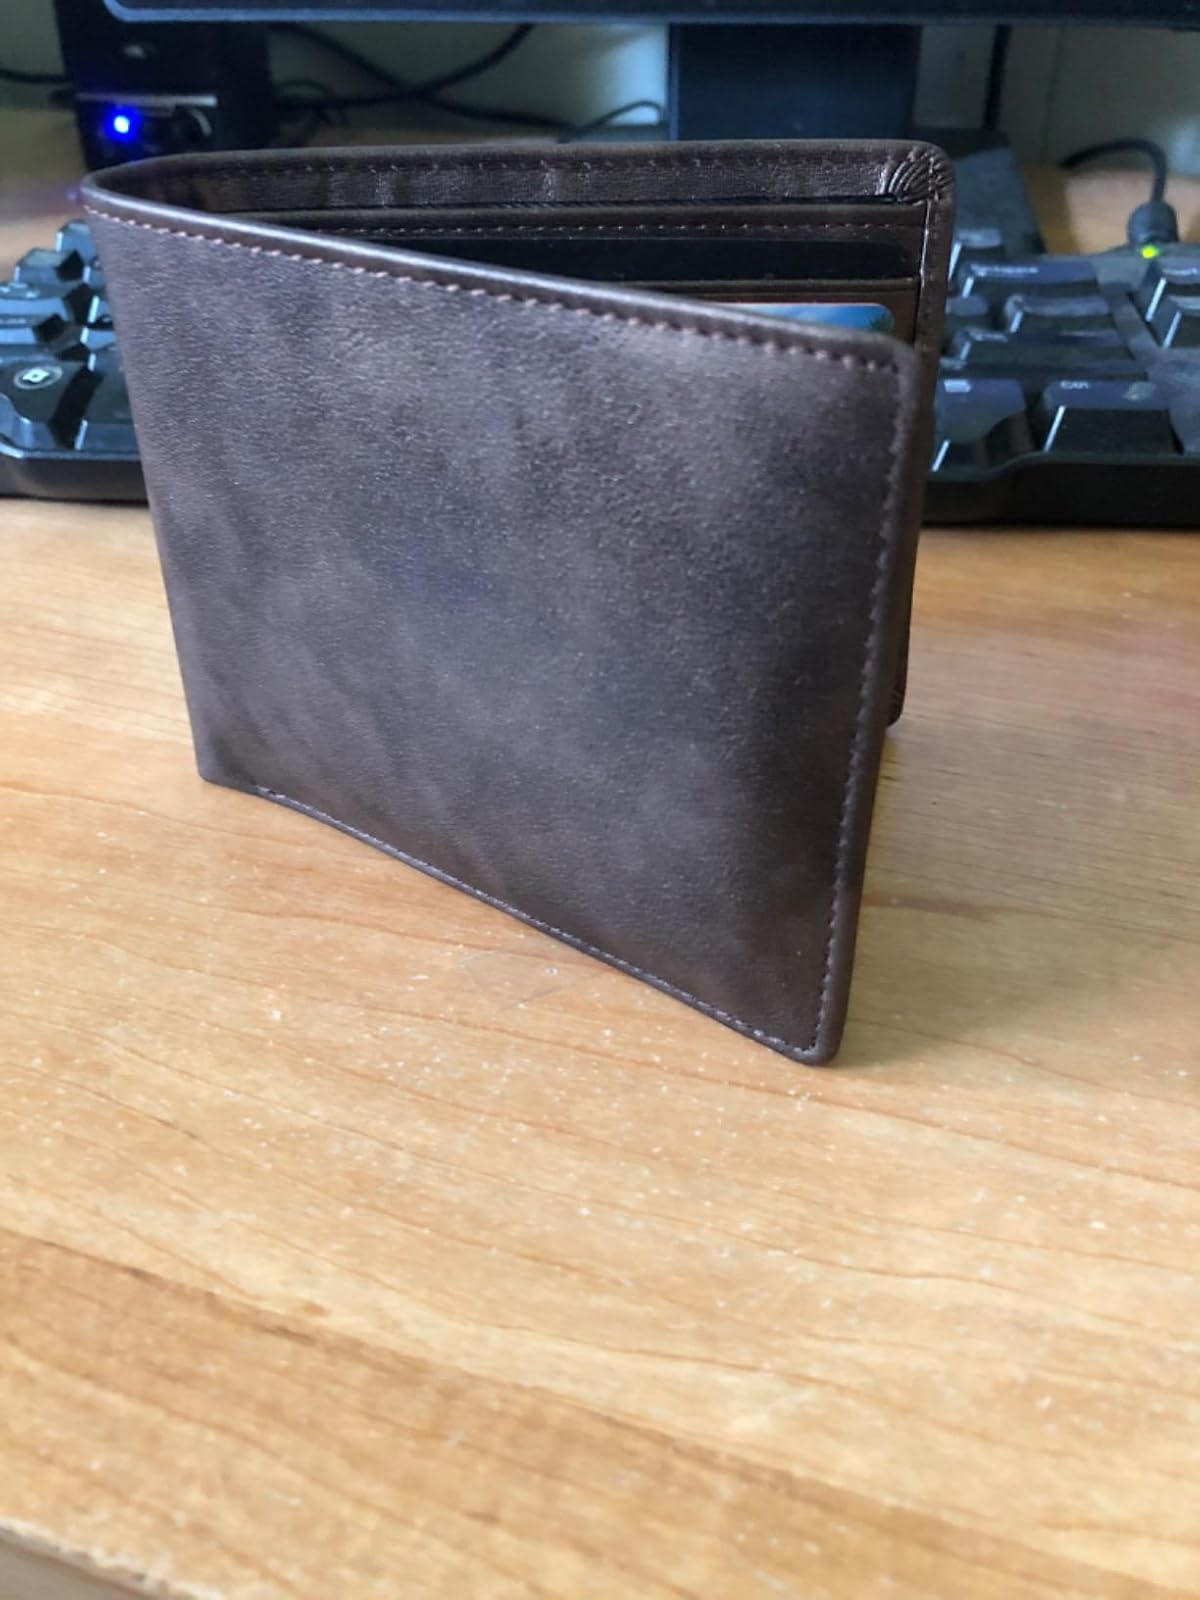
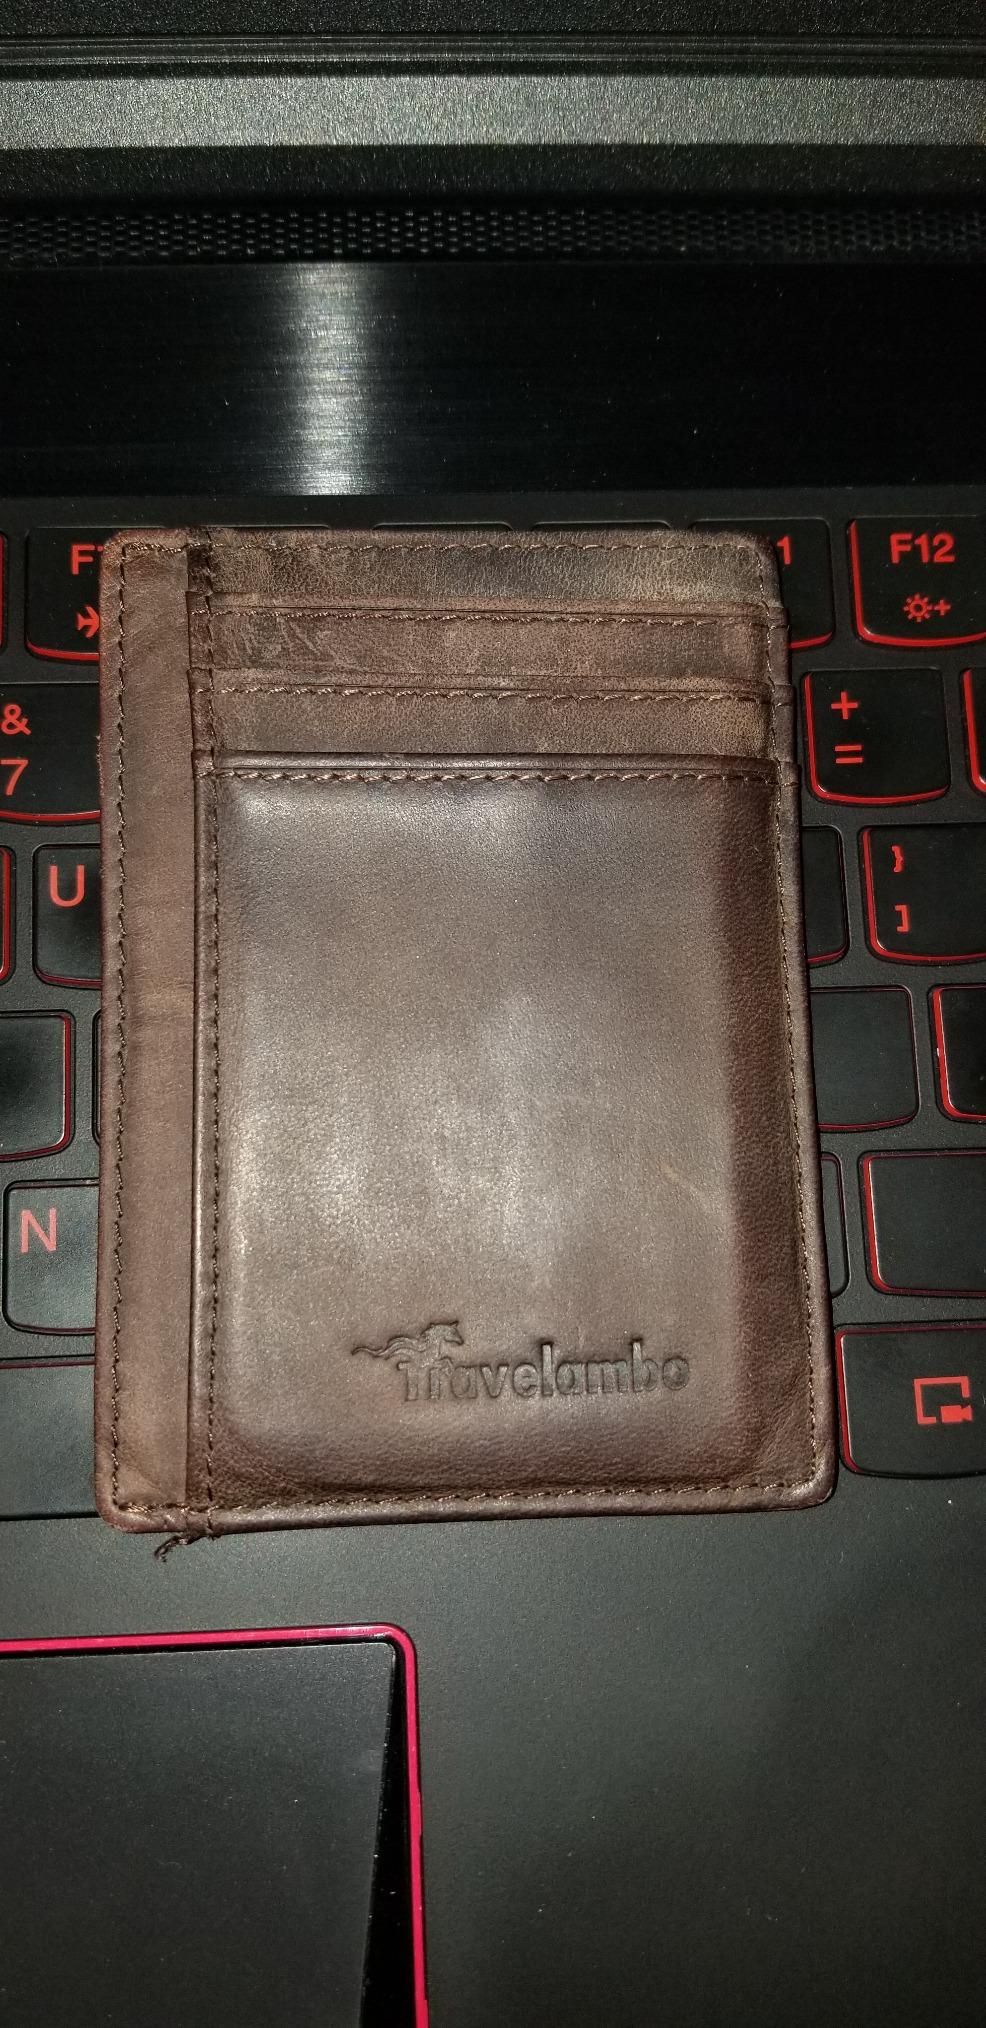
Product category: accessories_wallet
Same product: no